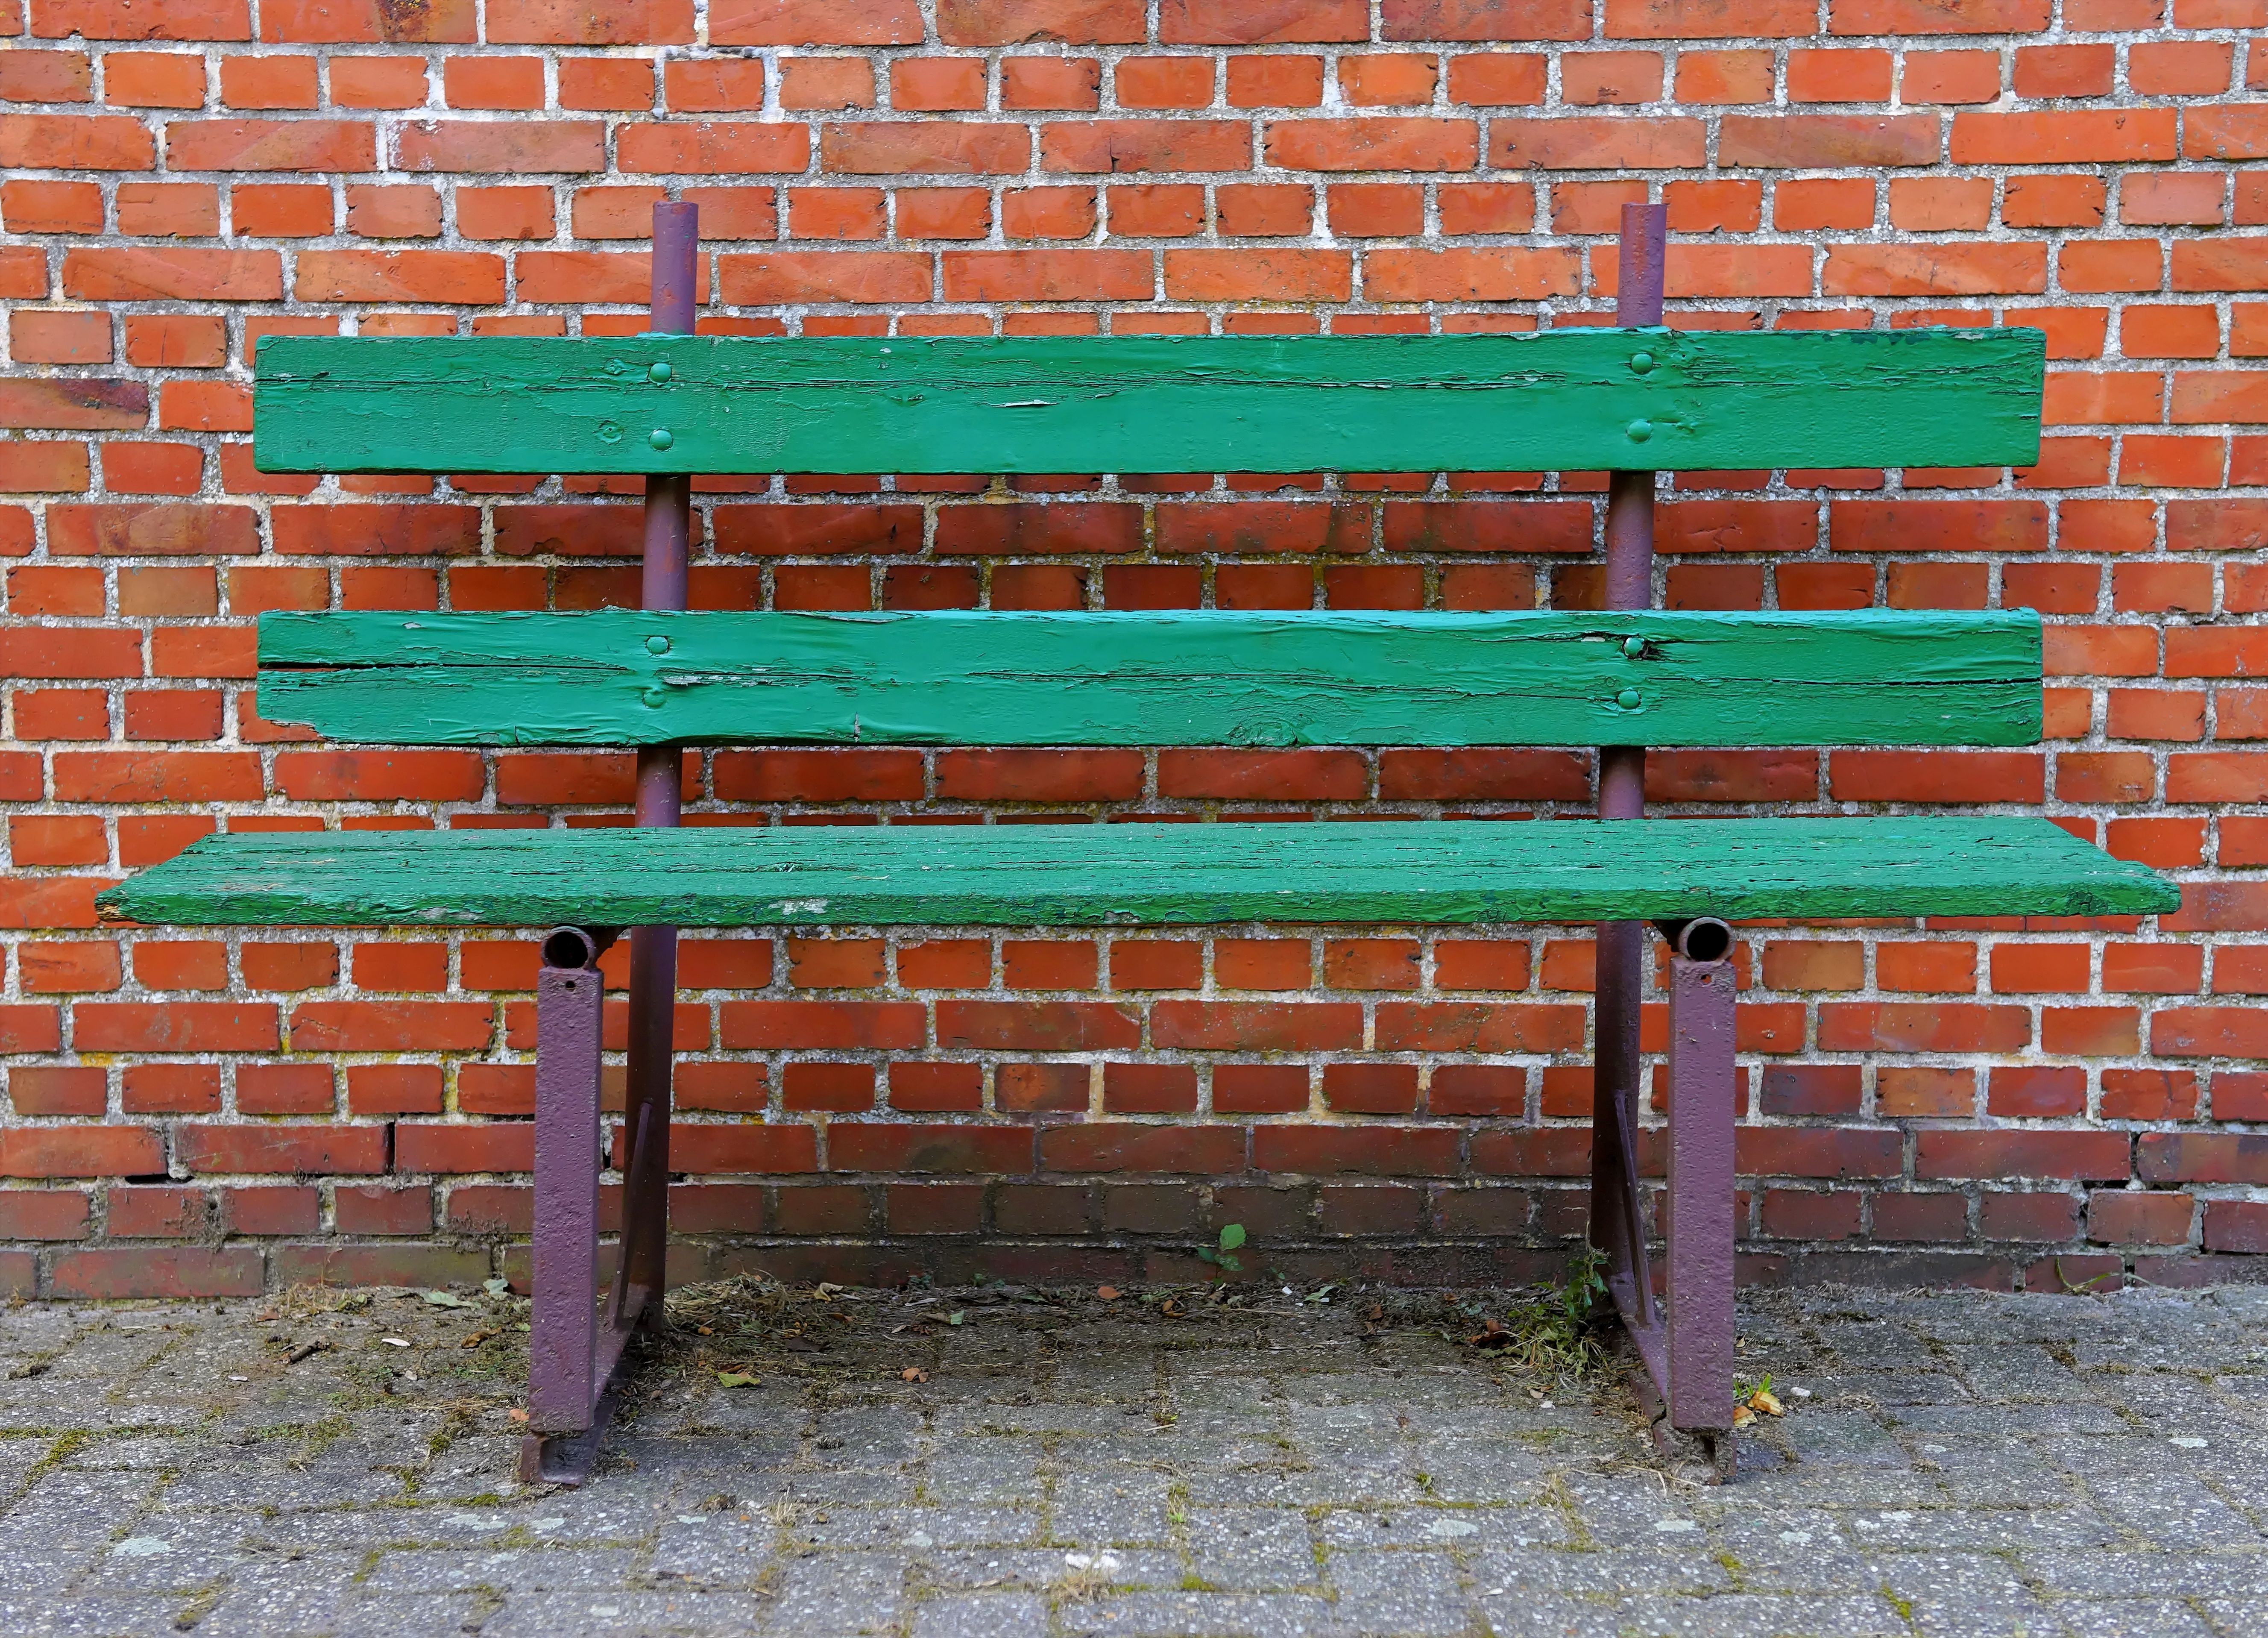
wood, bench, antique, seat, old, wall, nostalgia, rest, furniture, brick, material, weathered, sit, wooden bench, loneliness, farmhouse, out, brickwork, idyll, resting place, recovery, break up, bank seat, old bench